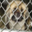
Label: dog